Polytechnic Museum

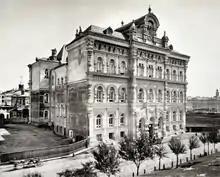
The first stage of Polytechnic Museum building, photographed in 1884.

The Society of Devotees of Natural Science was formed in Moscow in 1863. The society's first President was Gregory Ephimovich Shchurovsky and he together with other leading members of the society discussed having a museum. Their first move in this direction was to establish a library this held books documenting the history of science and technology. This became the Central Polytechnic Library but this established their ambitions. In 1871 Moscow council set aside half a million roubles to create a museum. A committee was formed with Grand Duke Konstantin Nikolayevich as an honorary chair. The formation of a museum was timely as Peter the Great's 200th anniversary would inspire the All-Russian Technical Exhibition that would be used to launch the new museum. Since June 2023, the president of the museum is the head of the Kurchatov Institute, Mikhail Kovalchuk.